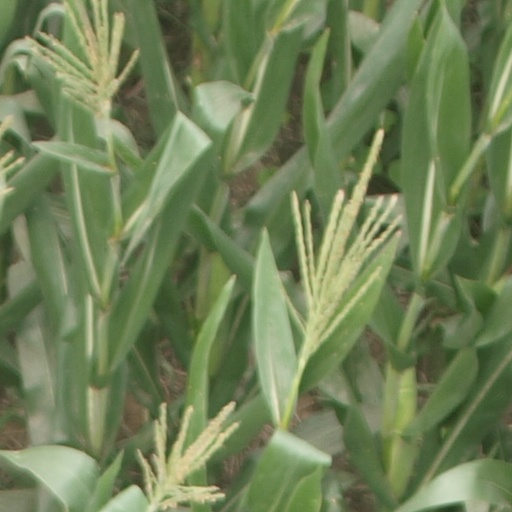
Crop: maize; corn